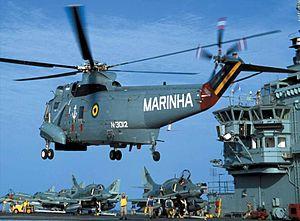
Le NAe São Paulo était un porte-avions de la classe Clemenceau, en service dans la marine brésilienne. Le São Paulo fut initialement construit en 1963 pour la marine française sous le nom de Foch, puis fut transféré en 2000 au Brésil, où il est devenu le nouveau capital ship de la marine brésilienne. Selon la publication Jane's Fighting Ships au cours de sa carrière dans la marine brésilienne, le São Paulo a souffert de problèmes de maintenance et n'a jamais réussi à fonctionner plus de trois mois à la suite sans avoir besoin de réparations et d'entretien. Le 14 février 2017, la marine a annoncé la désactivation du bâtiment et son désarmement ultérieur, ce qui fut finalement effectué le 22 novembre 2018.